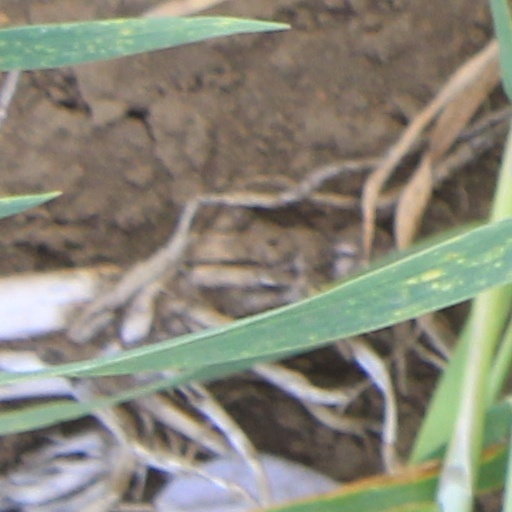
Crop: wheat